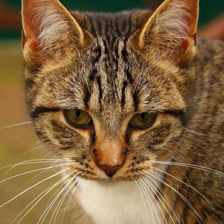
Label: animals